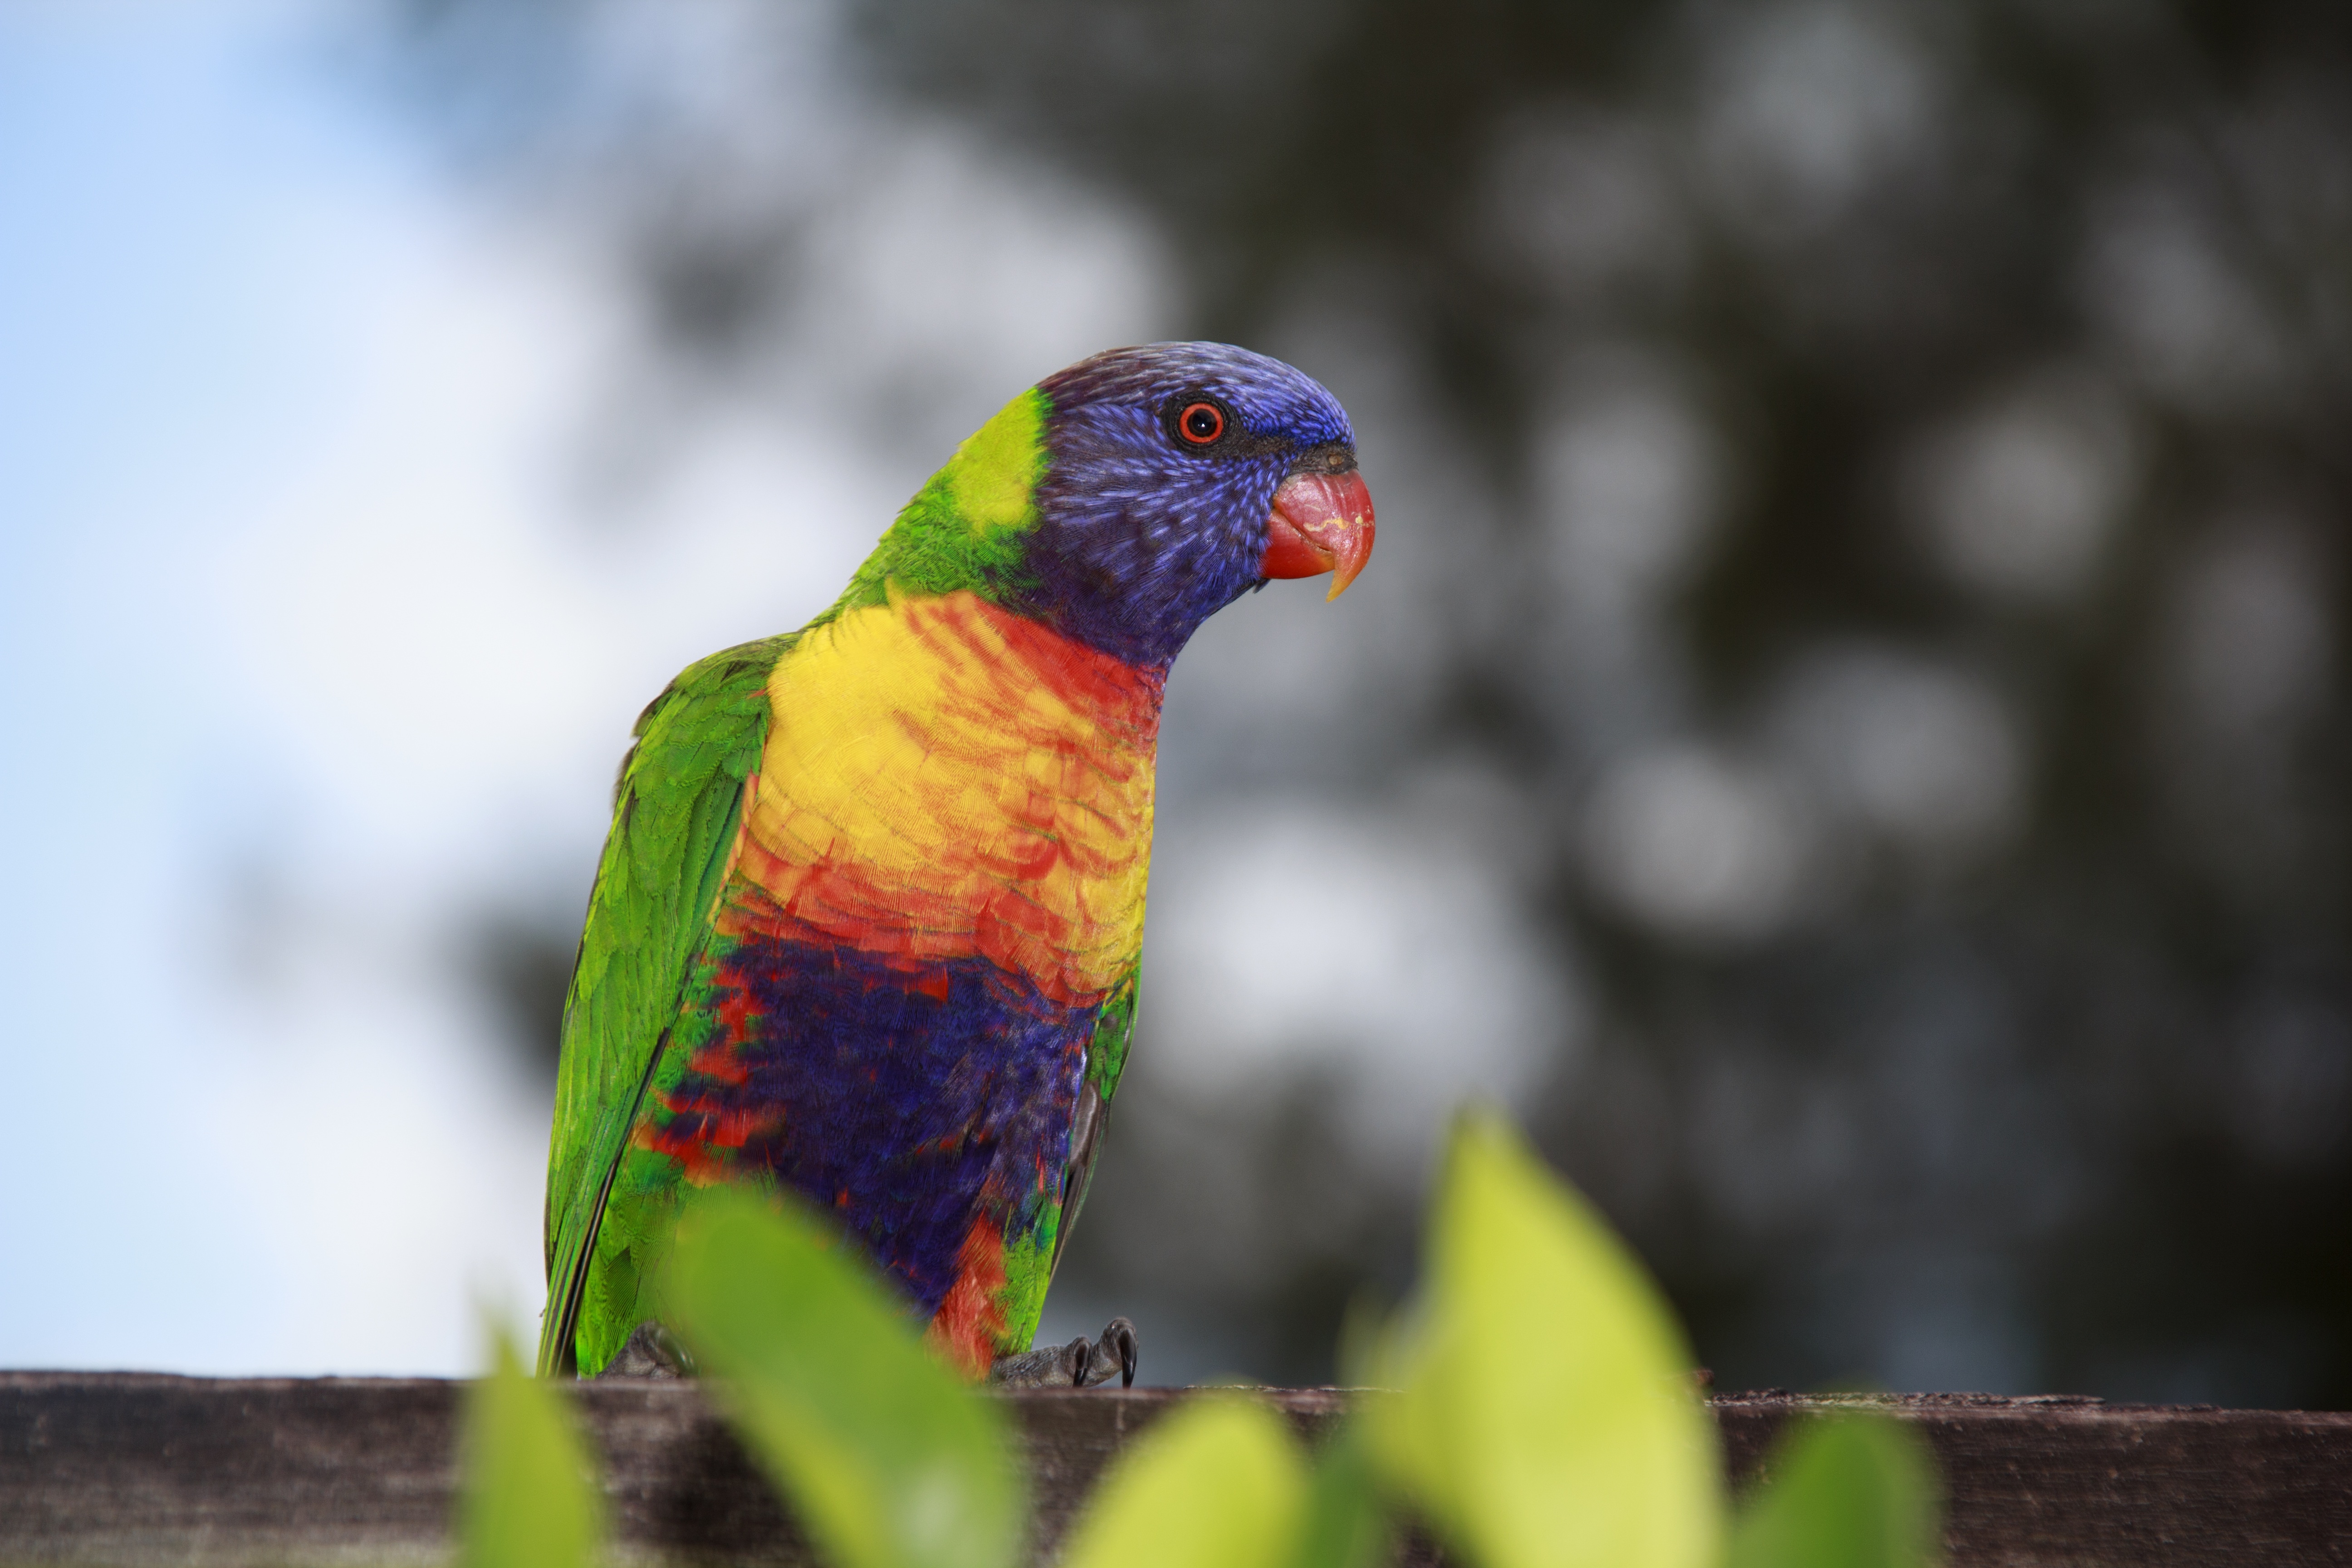
nature, bird, animal, wildlife, green, red, beak, color, natural, blue, black, yellow, fauna, lorikeet, macaw, australia, colour, rainbow, background, bright, vertebrate, beauty, parrot, beautiful, pretty, parakeet, watching, haematodus, currumbin, lory, common pet parakeet